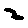
Label: 2